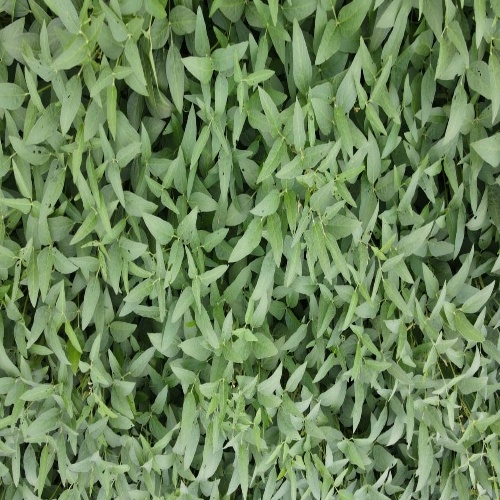
Label: Diabrotica_speciosa